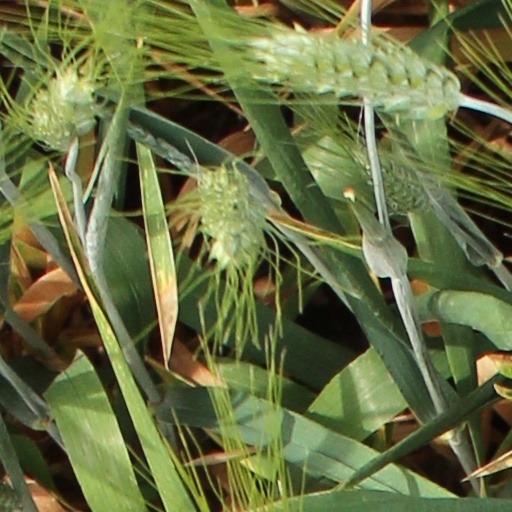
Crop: wheat